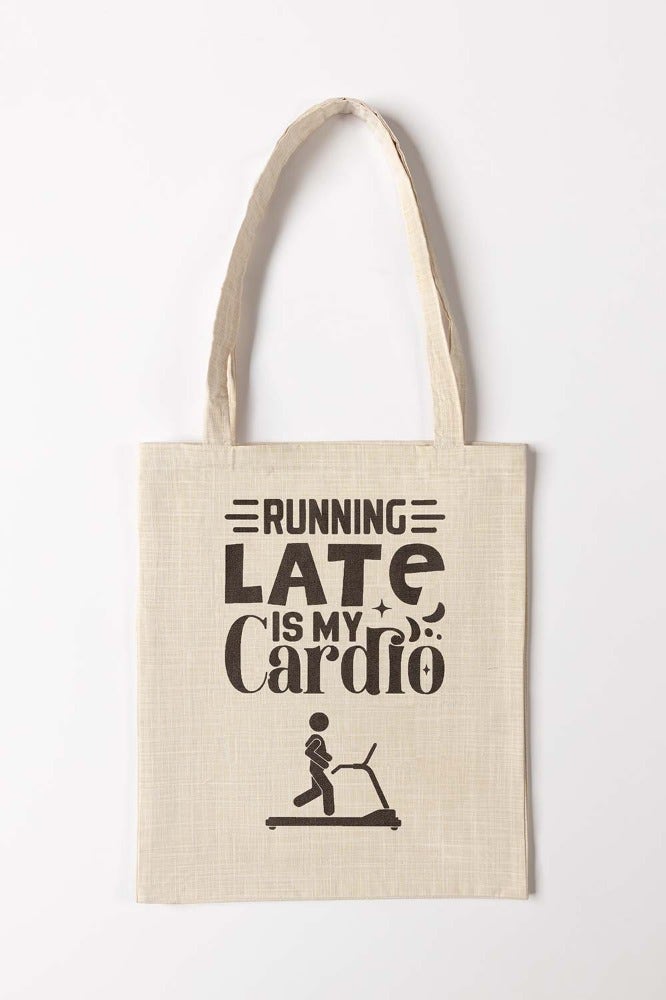
running late for cardio tote bag